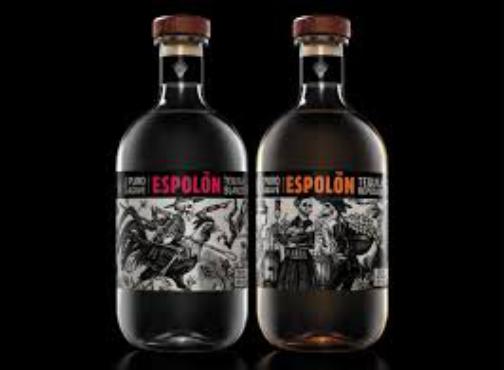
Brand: Espolon
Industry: Food